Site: brandenburg
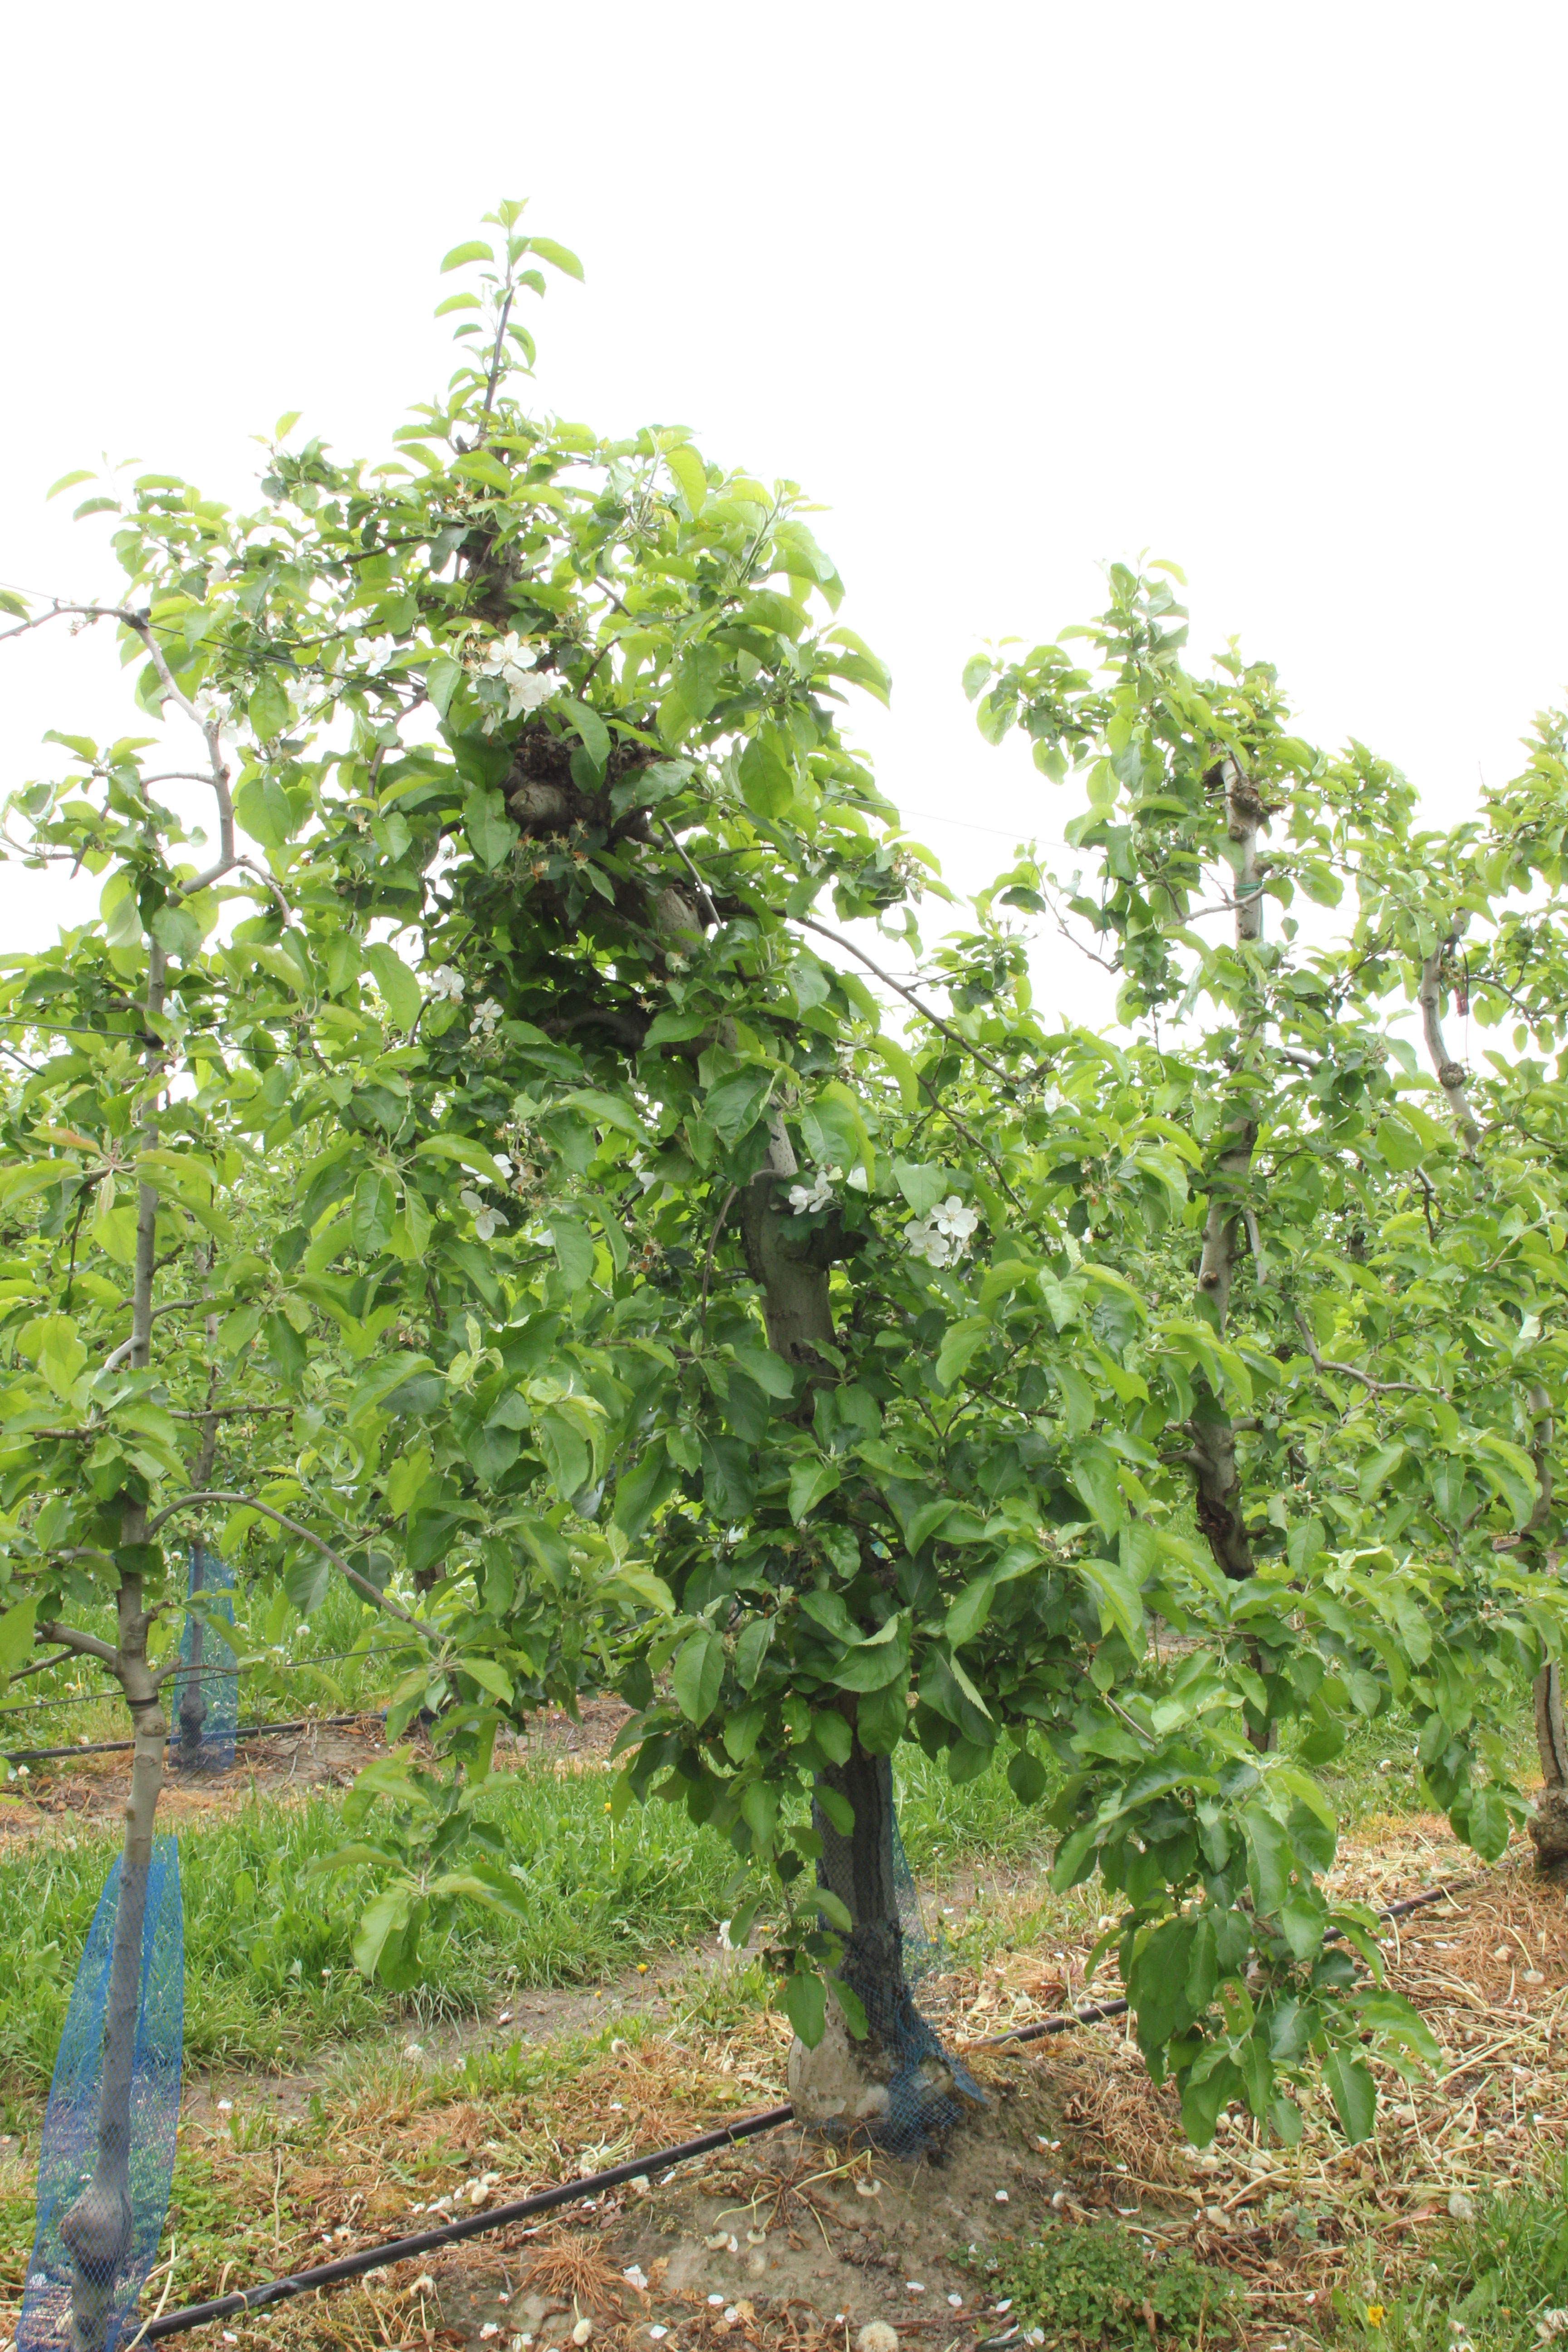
Growth stage (BBCH 67): Flowering